2009 Boise State Broncos football team

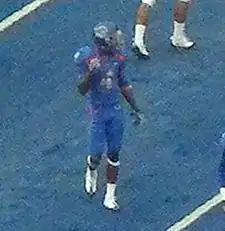
Titus Young was named WAC special teams player of the week for the 3rd time this season.

On November 30, wide receiver Titus Young was named the WAC special teams player of the week, marking the third time he has won the award this season. Wide receiver Austin Pettis, who leads the team with 14 TD catches, broke his leg on the Broncos failed two point conversion after their second TD. He did return and played sparingly in the Broncos bowl game. Starting linebacker Daron Mackey tore his ACL and missed the remainder of the season.